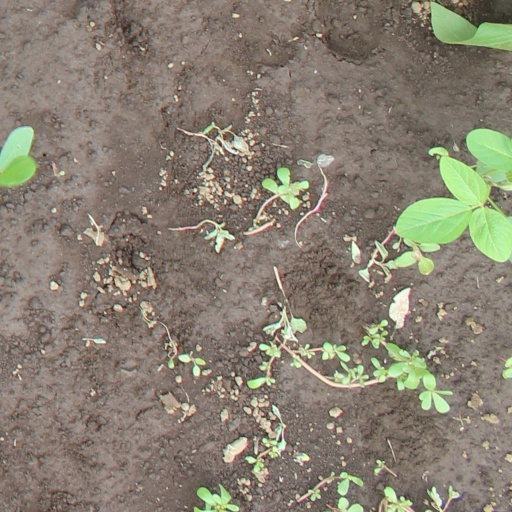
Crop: soybean